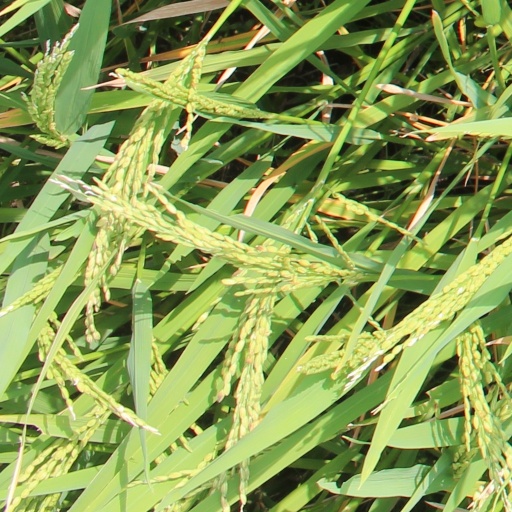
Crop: rice